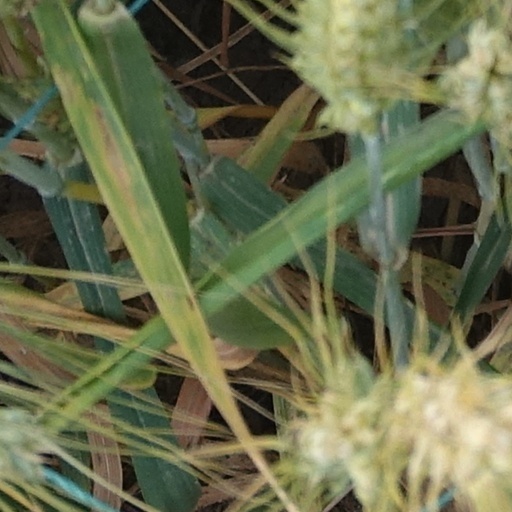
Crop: wheat